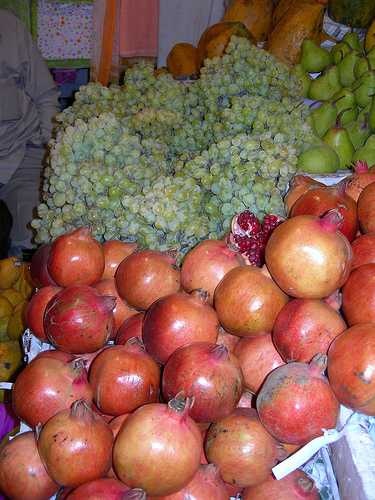
Label: Pomegranate